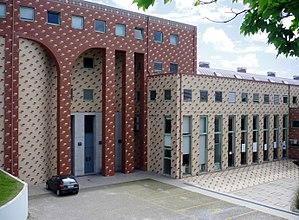
L'Université de Porto est une université publique portugaise fondée le 22 mars 1911 à Porto. Elle est la deuxième plus grande université portugaise par son nombre d'étudiants, après l'Université de Lisbonne et possède parmi les meilleures qualités d'enseignement et de recherche au Portugal.